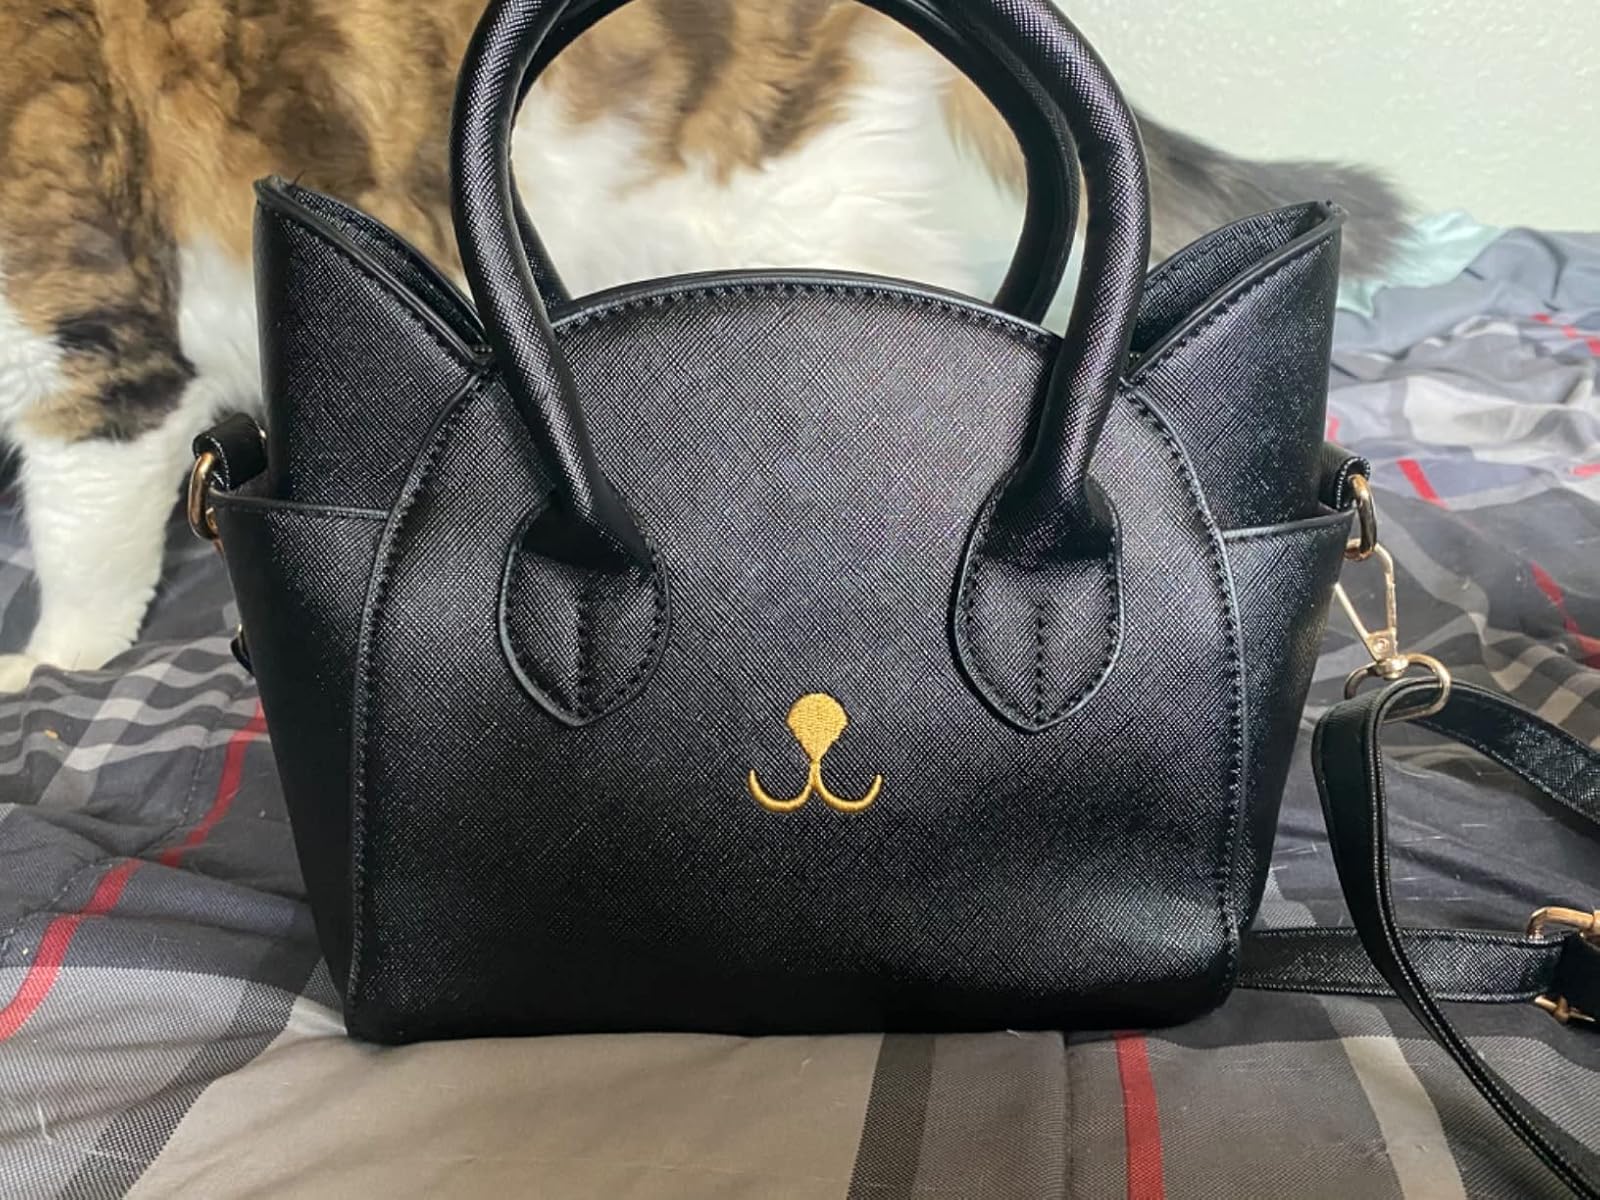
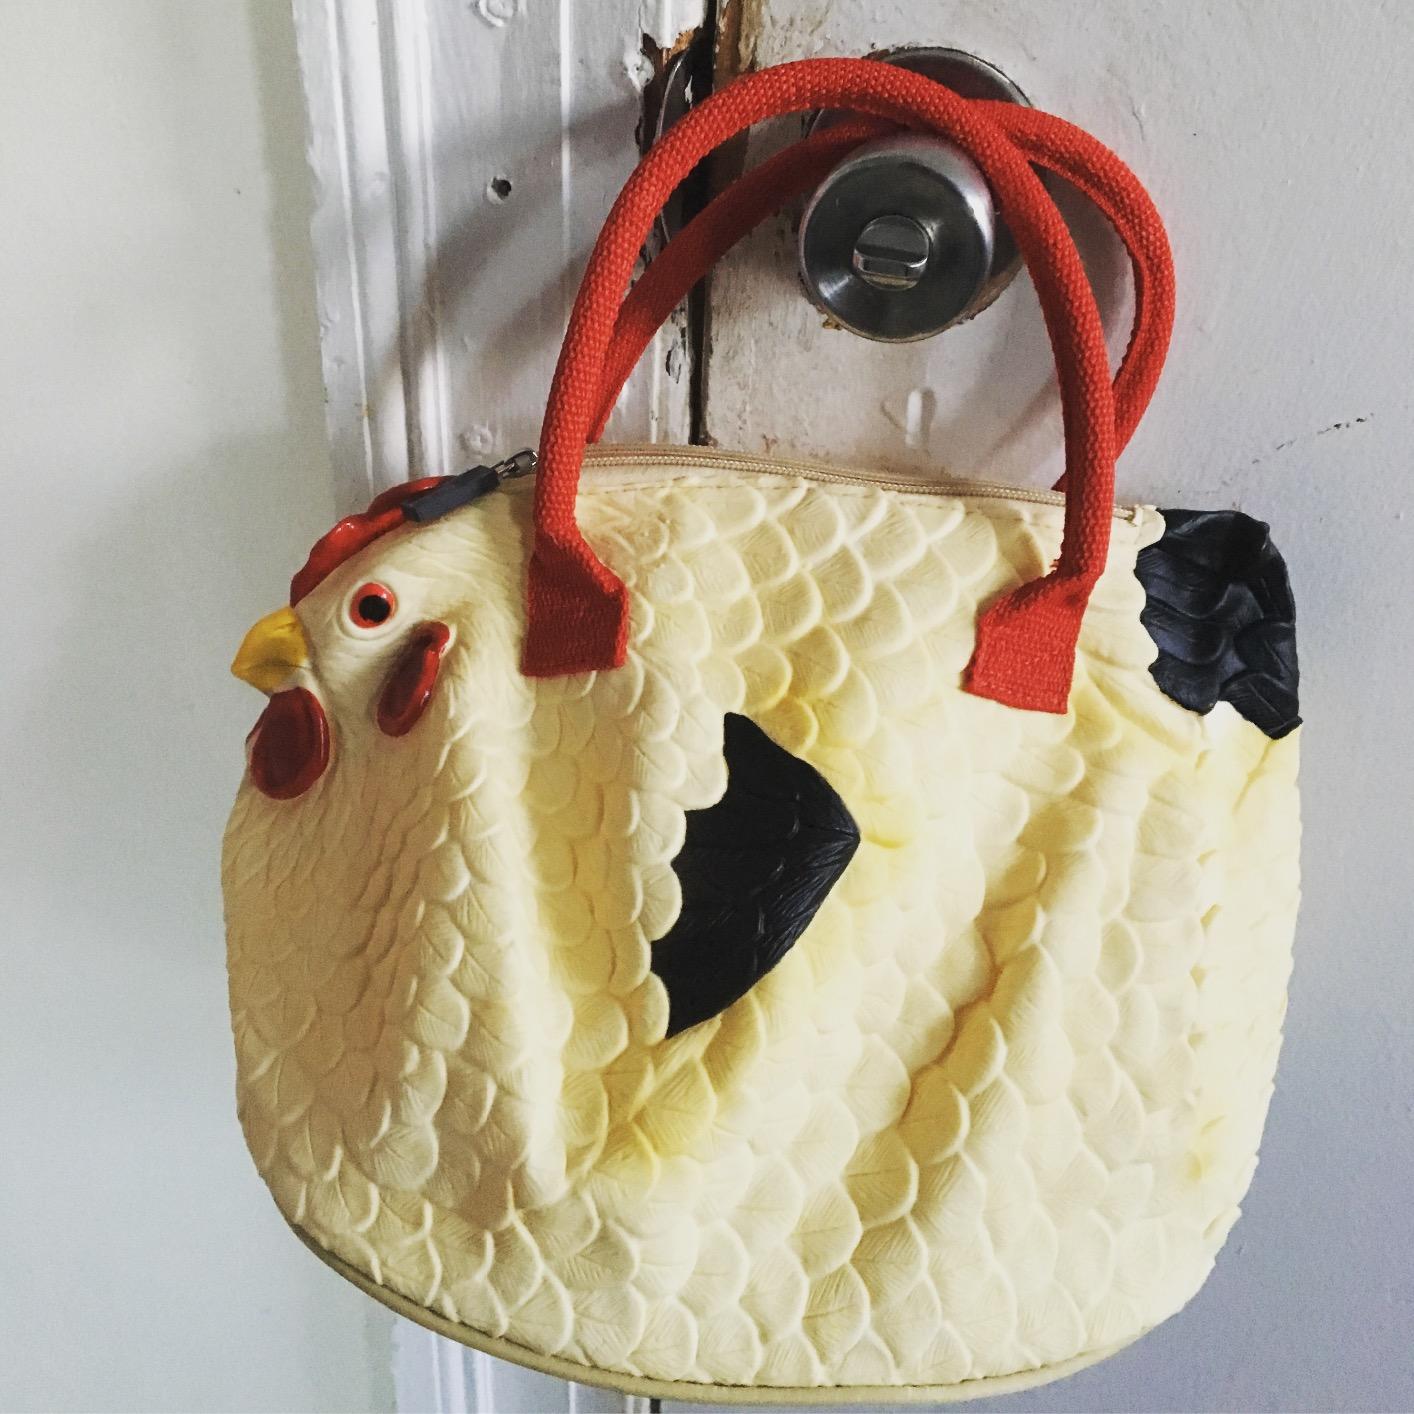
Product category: accessories_handbag
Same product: no